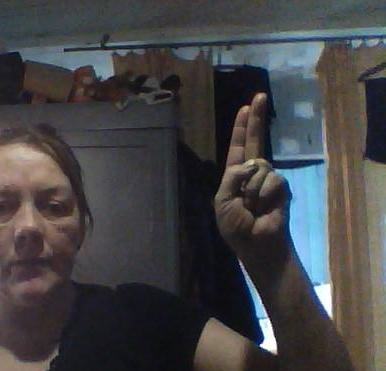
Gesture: two_up